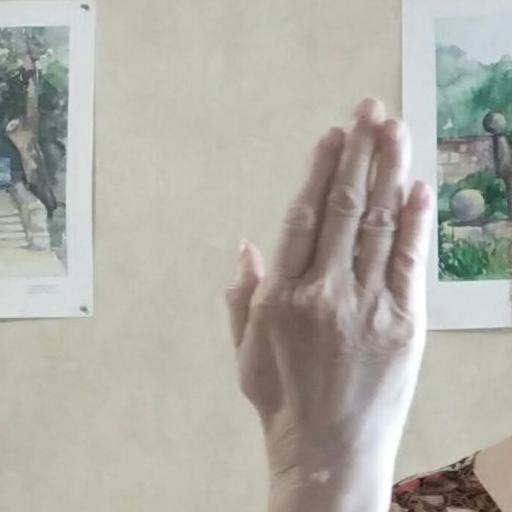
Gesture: stop_inverted